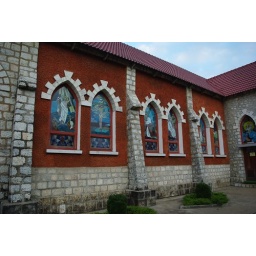
Stained glass windows of church in Sapa